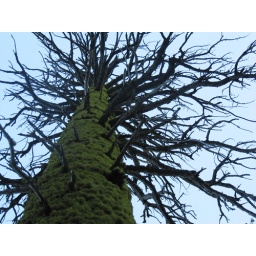
big green dead tree near Castle Lake in California..